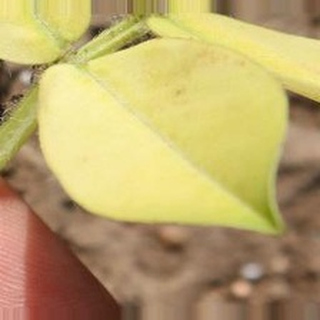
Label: groundnut_nutrition_deficiency